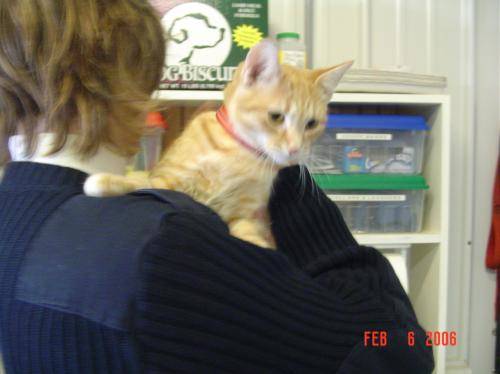
Label: cat